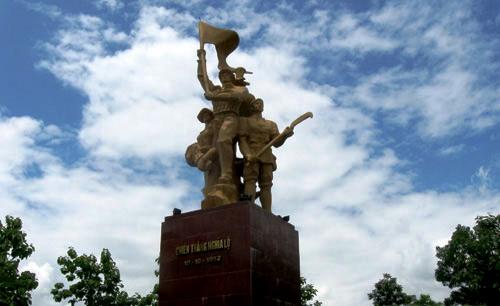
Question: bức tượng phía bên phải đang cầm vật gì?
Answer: bức tượng phía bên phải đang cầm một chiếc rựa